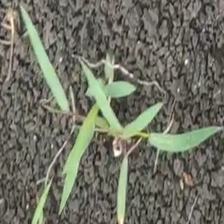
Weed species: Digitaria_SP_(Digitaria Sanguinalis )